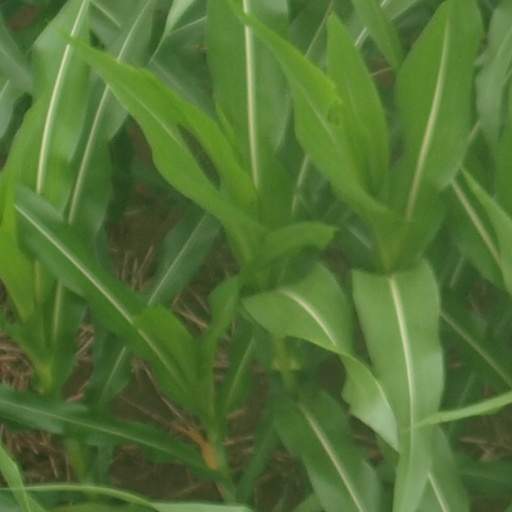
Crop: maize; corn